I Love You (comics)

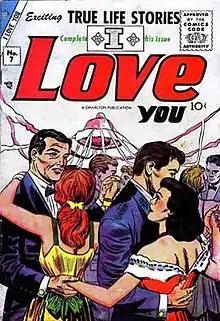
"I Love You" #7, the first issue published by Charlton. Pencils by Jack Kirby.

I Love You is a romance comic that was published by Charlton Comics from 1955–1980.